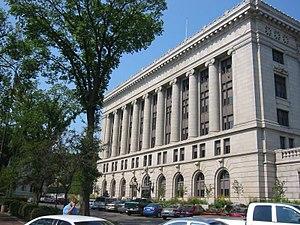
Le siège du comté de St Louis à Duluth
La ville de Duluth est le siège du comté de Saint Louis, dans le Minnesota, dans le nord des États-Unis. Elle se trouve à l'ouest du lac Supérieur et est reliée à l’océan Atlantique grâce au système des Grands Lacs et au canal Érié. Selon le recensement de 2000, la ville comptait 86 918 habitants, 184 000 avec sa banlieue. Elle compose avec Superior la région urbaine de Twin Ports, regroupant 275 486 habitants.
Le comté de St. Louis est situé dans l’État du Minnesota, aux États-Unis. Il comptait 200 226 habitants en 2010. Son siège est Duluth.